Nürburgring Langstrecken-Serie

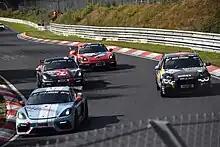
Three Porsche Cayman GT4 Clubsport overtaking a VT2 BMW 328i

A variety of cars compete at the same time during each race. In the 2023 season, cars in 22 classes competed in at least one race. Most of them can be classified in the following groups: